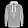
Label: Pullover